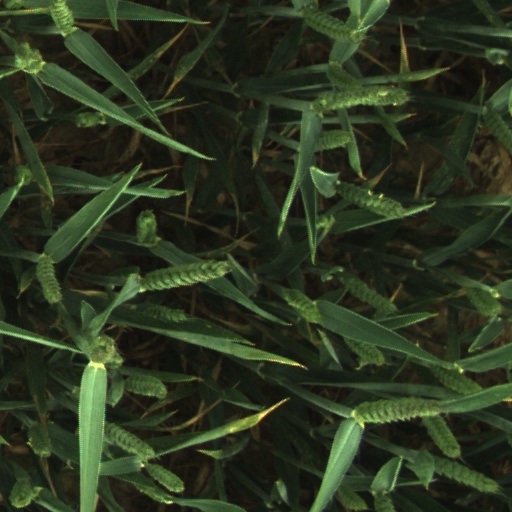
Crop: wheat